Ted Briggs

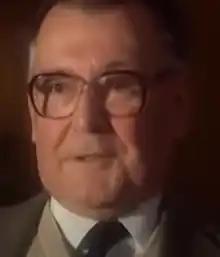
Briggs in 1996

Albert Edward Pryke Briggs (1 March 1923 – 4 October 2008) was a British seaman and the last of the three survivors of the destruction of the battlecruiser . He remained in the Royal Navy after the Second World War and was later commissioned, serving a total of 35 years in the Royal Navy by the time of his retirement in 1973.